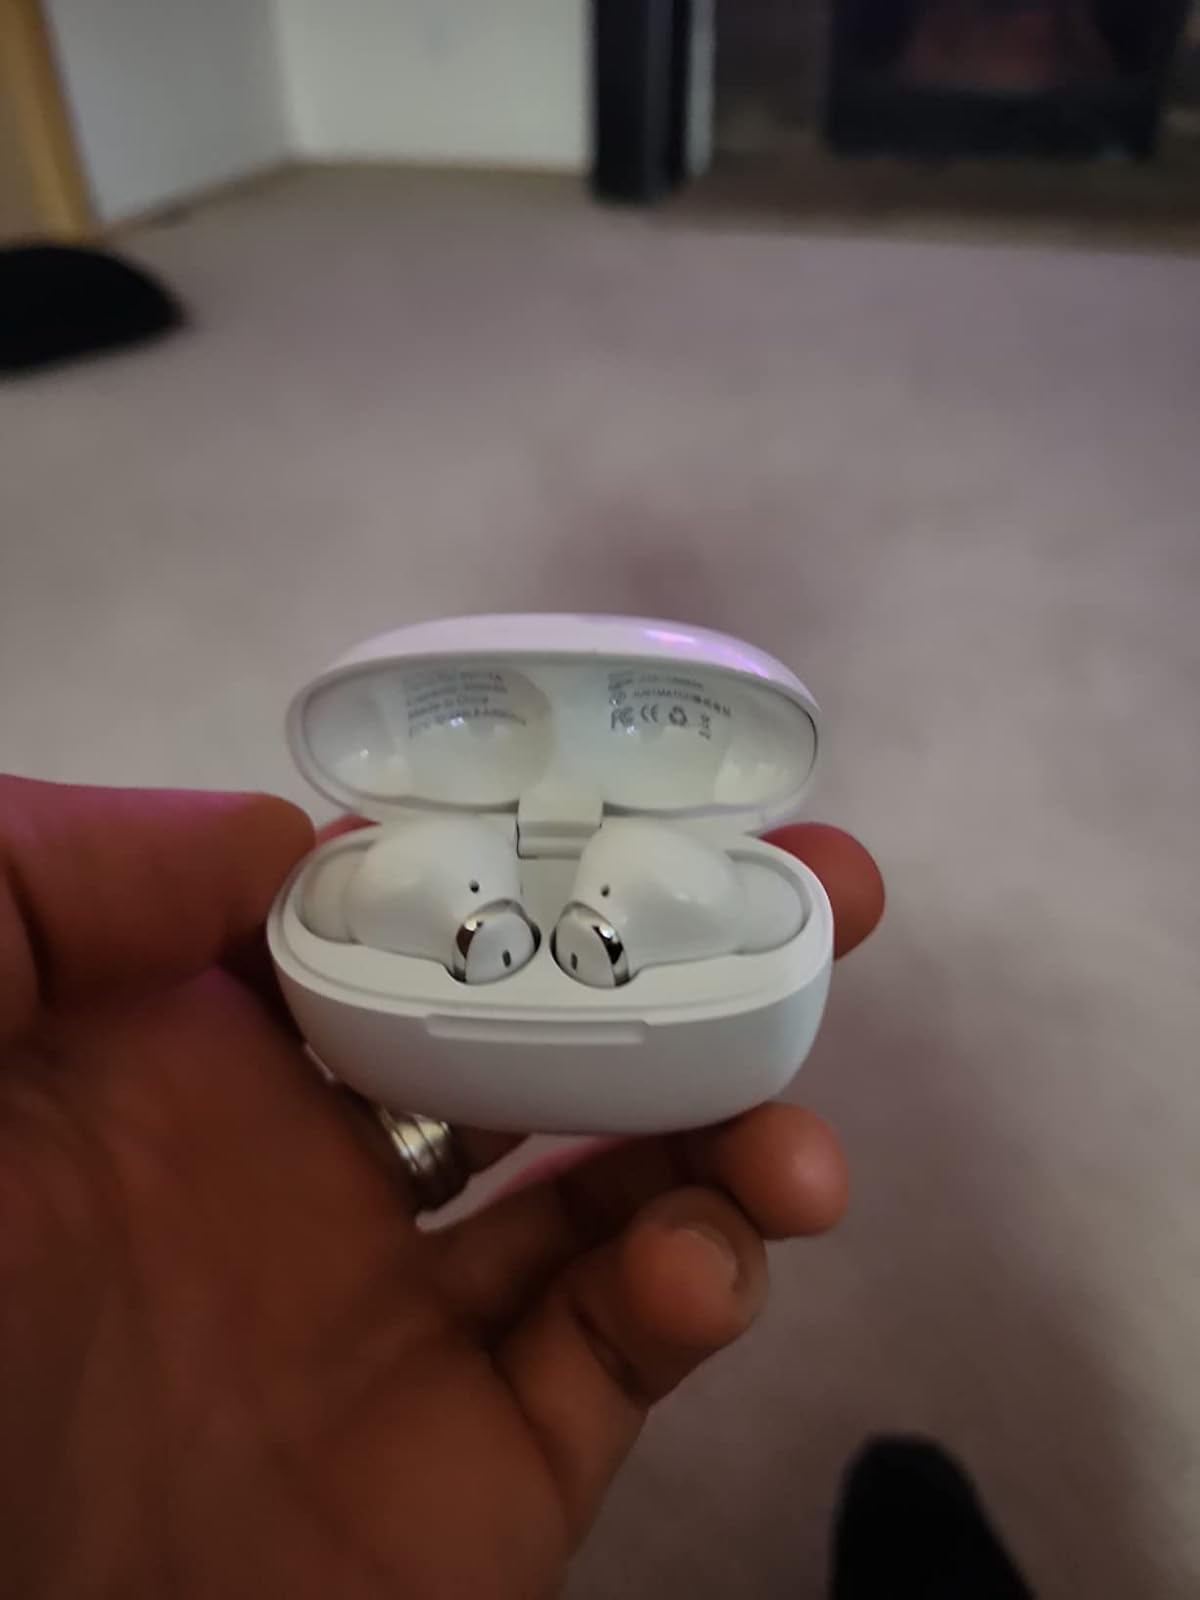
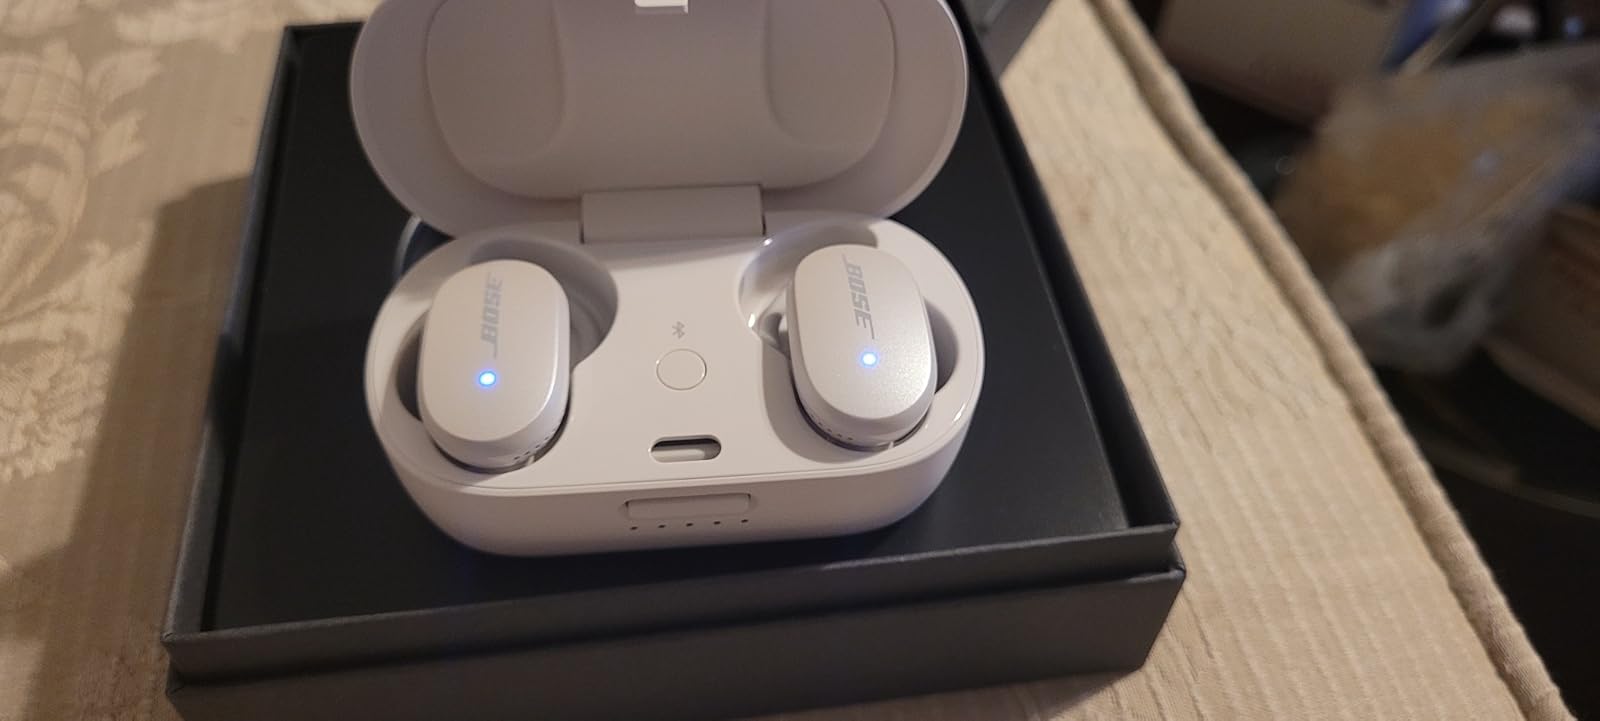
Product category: earbuds
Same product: no